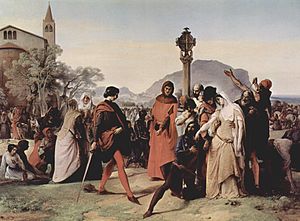
Den sicilianske vesper
"""Den sicilianske vesper"" (1846), af Francesco Hayez"
Den sicilianske vesper er et navn på et oprør i 1282 mod den angevinske kong Karl 1. af Napoli på Sicilien. Karl havde med pavens støtte taget kontrollen med øen i 1266.